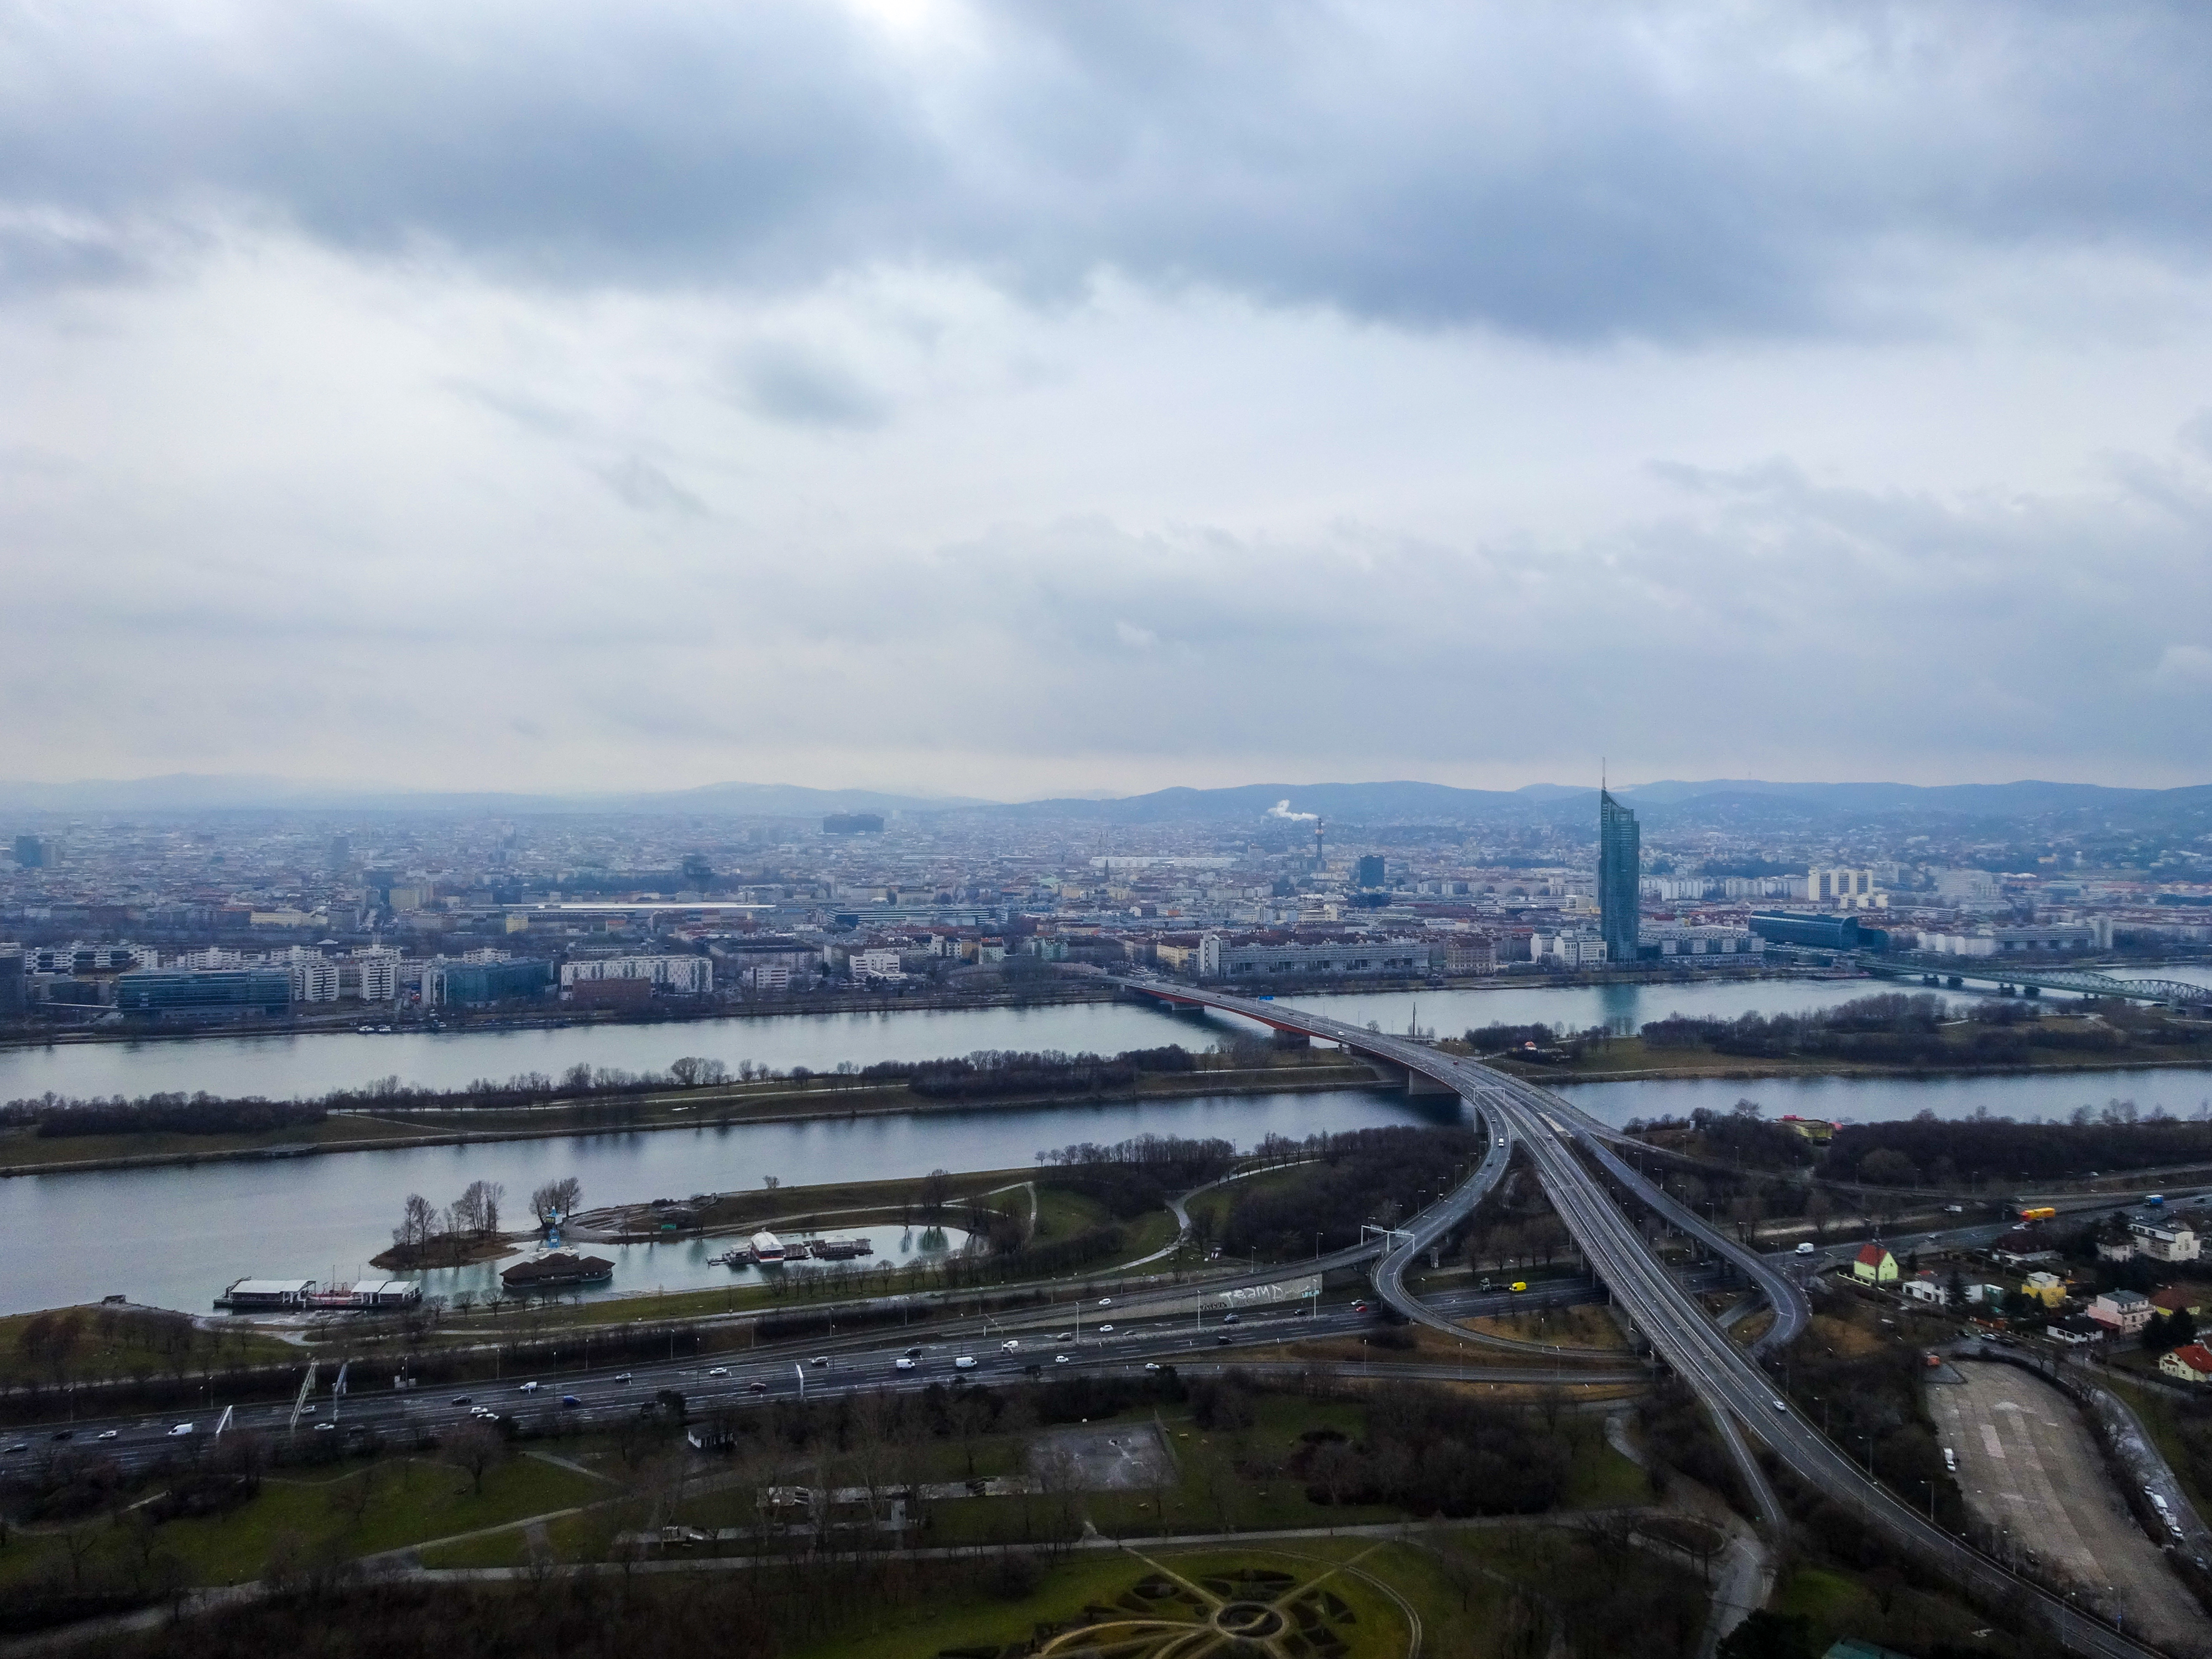
vienna, austria, aerial view, handelskai, donau, danube, roads, city, architecture, building, sky, clouds, urban, construction, skyscraper, millenium tower, brigittenauer bridge, cloud, metropolitan area, landscape, urban area, bird's eye view, bridge, cityscape, aerial photography, horizon, urban design, metropolis, channel, tower, tower block, highway, river, thoroughfare, cumulus, junction, overpass, skyline, fixed link, freeway, fluvial landforms of streams, intersection, floodplain, nonbuilding structure